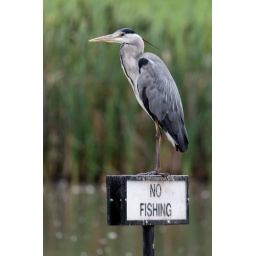
Heron on No Fishing sign in the lake in Kenilworth